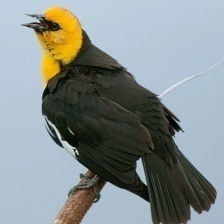
Species: YELLOW HEADED BLACKBIRD
Scientific name: XANTHOCEPHALUS